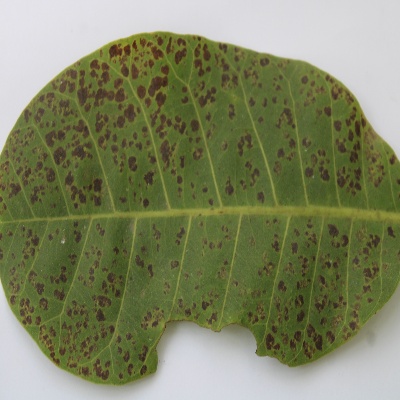
Crop: Cashew
Condition: leaf miner